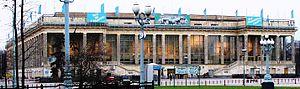
La Petite Arena sportive du Complexe olympique Loujniki est une arena omnisports de Moscou en Russie. Elle a été construite en 1956.